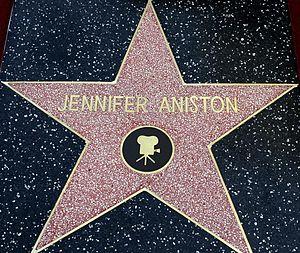
Jennifer Aniston, née le 11 février 1969 à Los Angeles, est une actrice, réalisatrice et productrice américaine.